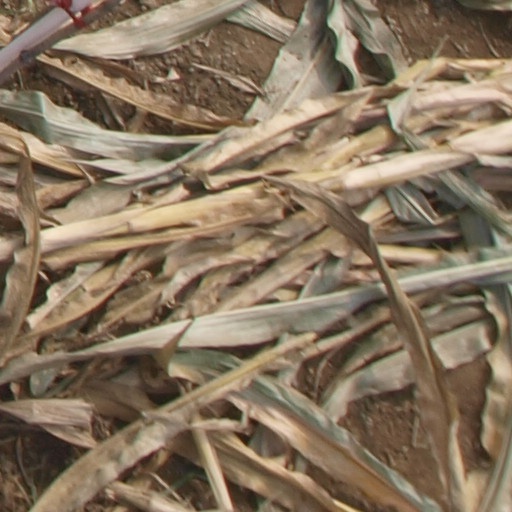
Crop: maize; corn